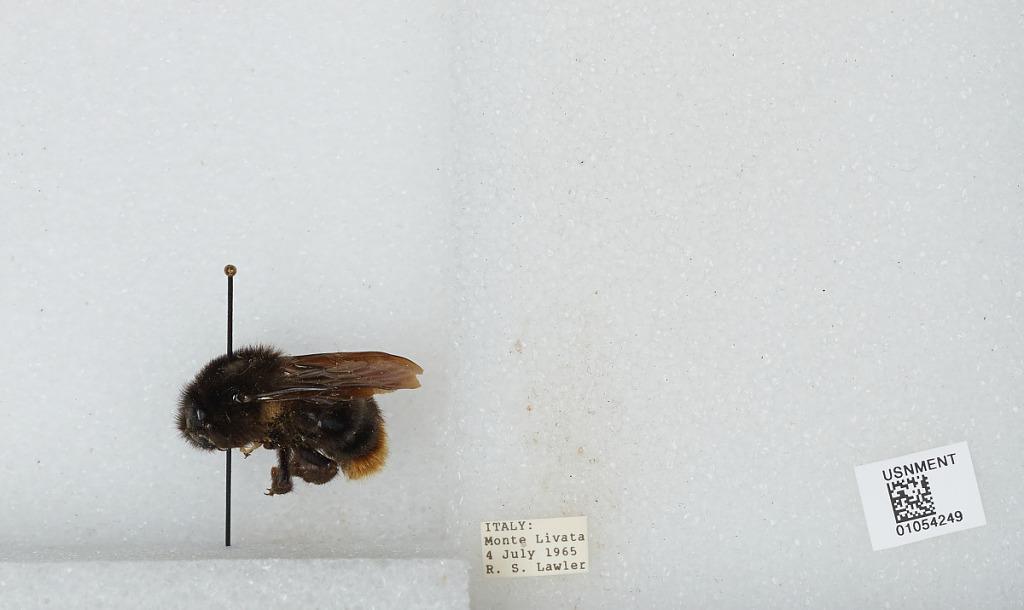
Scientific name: Bombus sp.
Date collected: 1965-7-4
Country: Italy
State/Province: Latium
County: Rome
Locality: Monte Livata